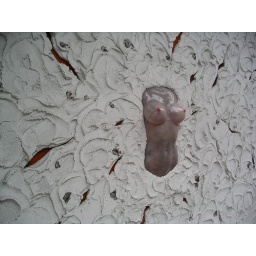
This was the outside wall of a bar in Chiba City. The inside was full of dildos as decorations.